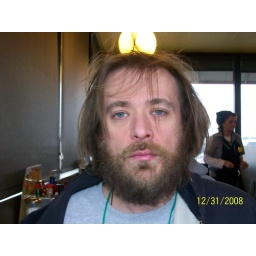
the green and brown cords around my neck are scapulars